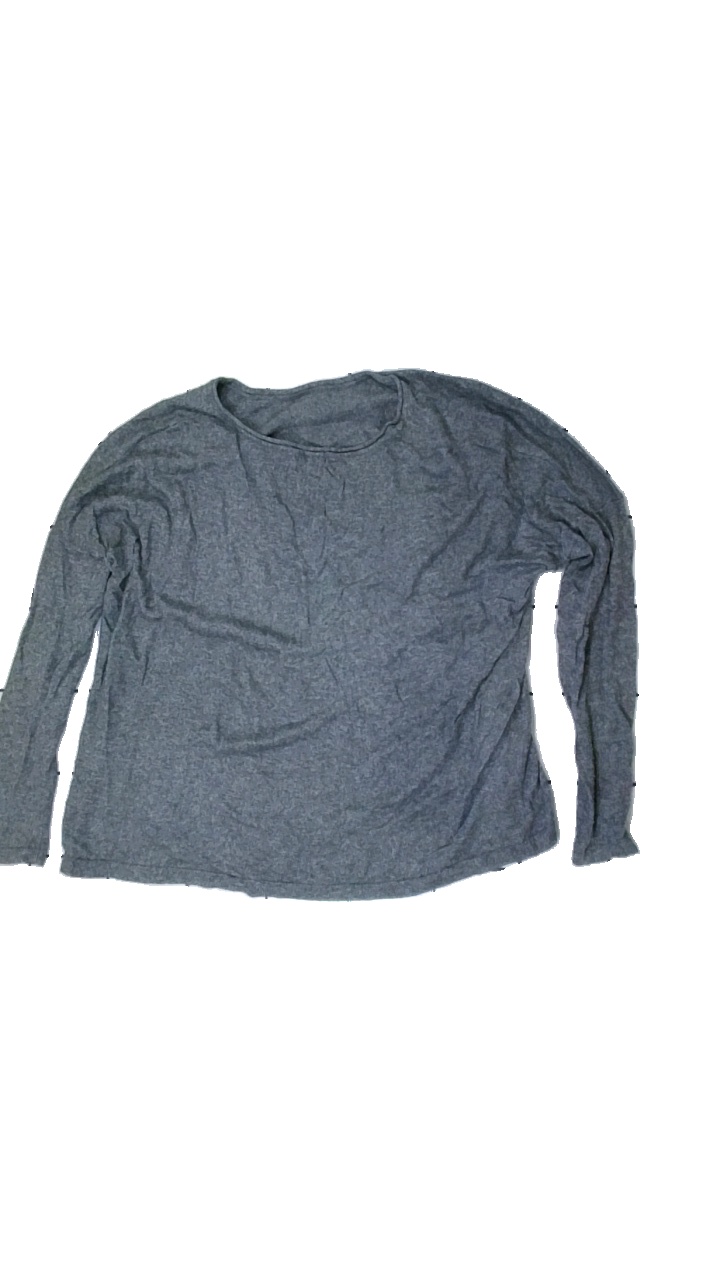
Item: Sweater (Ladies)
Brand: H&m
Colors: Grey
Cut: C-collar, Regular
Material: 51% Viscose 49% Nylon
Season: All
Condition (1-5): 2
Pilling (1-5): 2
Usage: Export
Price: <50